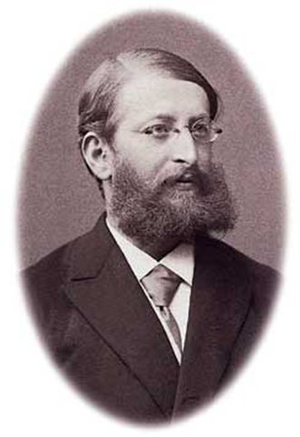
Max Sänger était un gynécologue et obstétricien allemand.